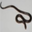
Label: snake